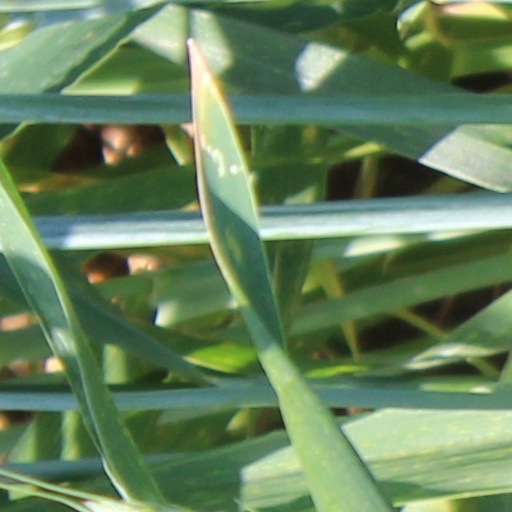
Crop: wheat